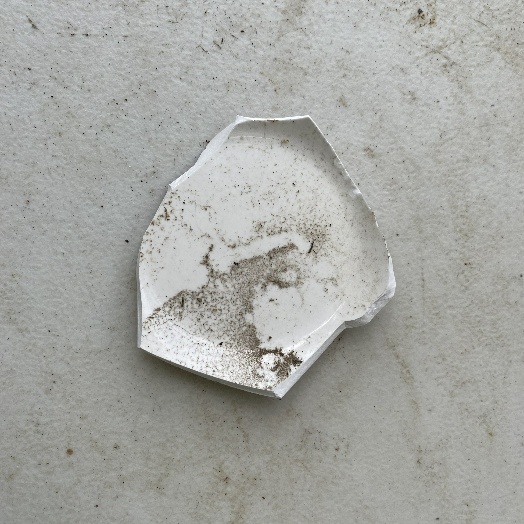
Label: Miscellaneous Trash